Newton Horace Winchell

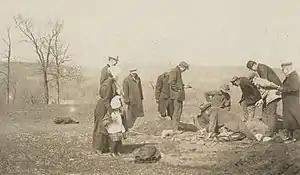
As a professor, excavating a Dakota site at Cambria Township in 1905

Winchell settled in Minnesota in 1872 when he was appointed to direct the Geological and Natural History Survey of Minnesota. At the same time, he taught courses in geology, botany, and zoology at the University of Minnesota. He had a reputation for "great diligence and honesty" (Merrill, 1964) and was considered "an honest, very competent geologist" (Thrapp, 1990).